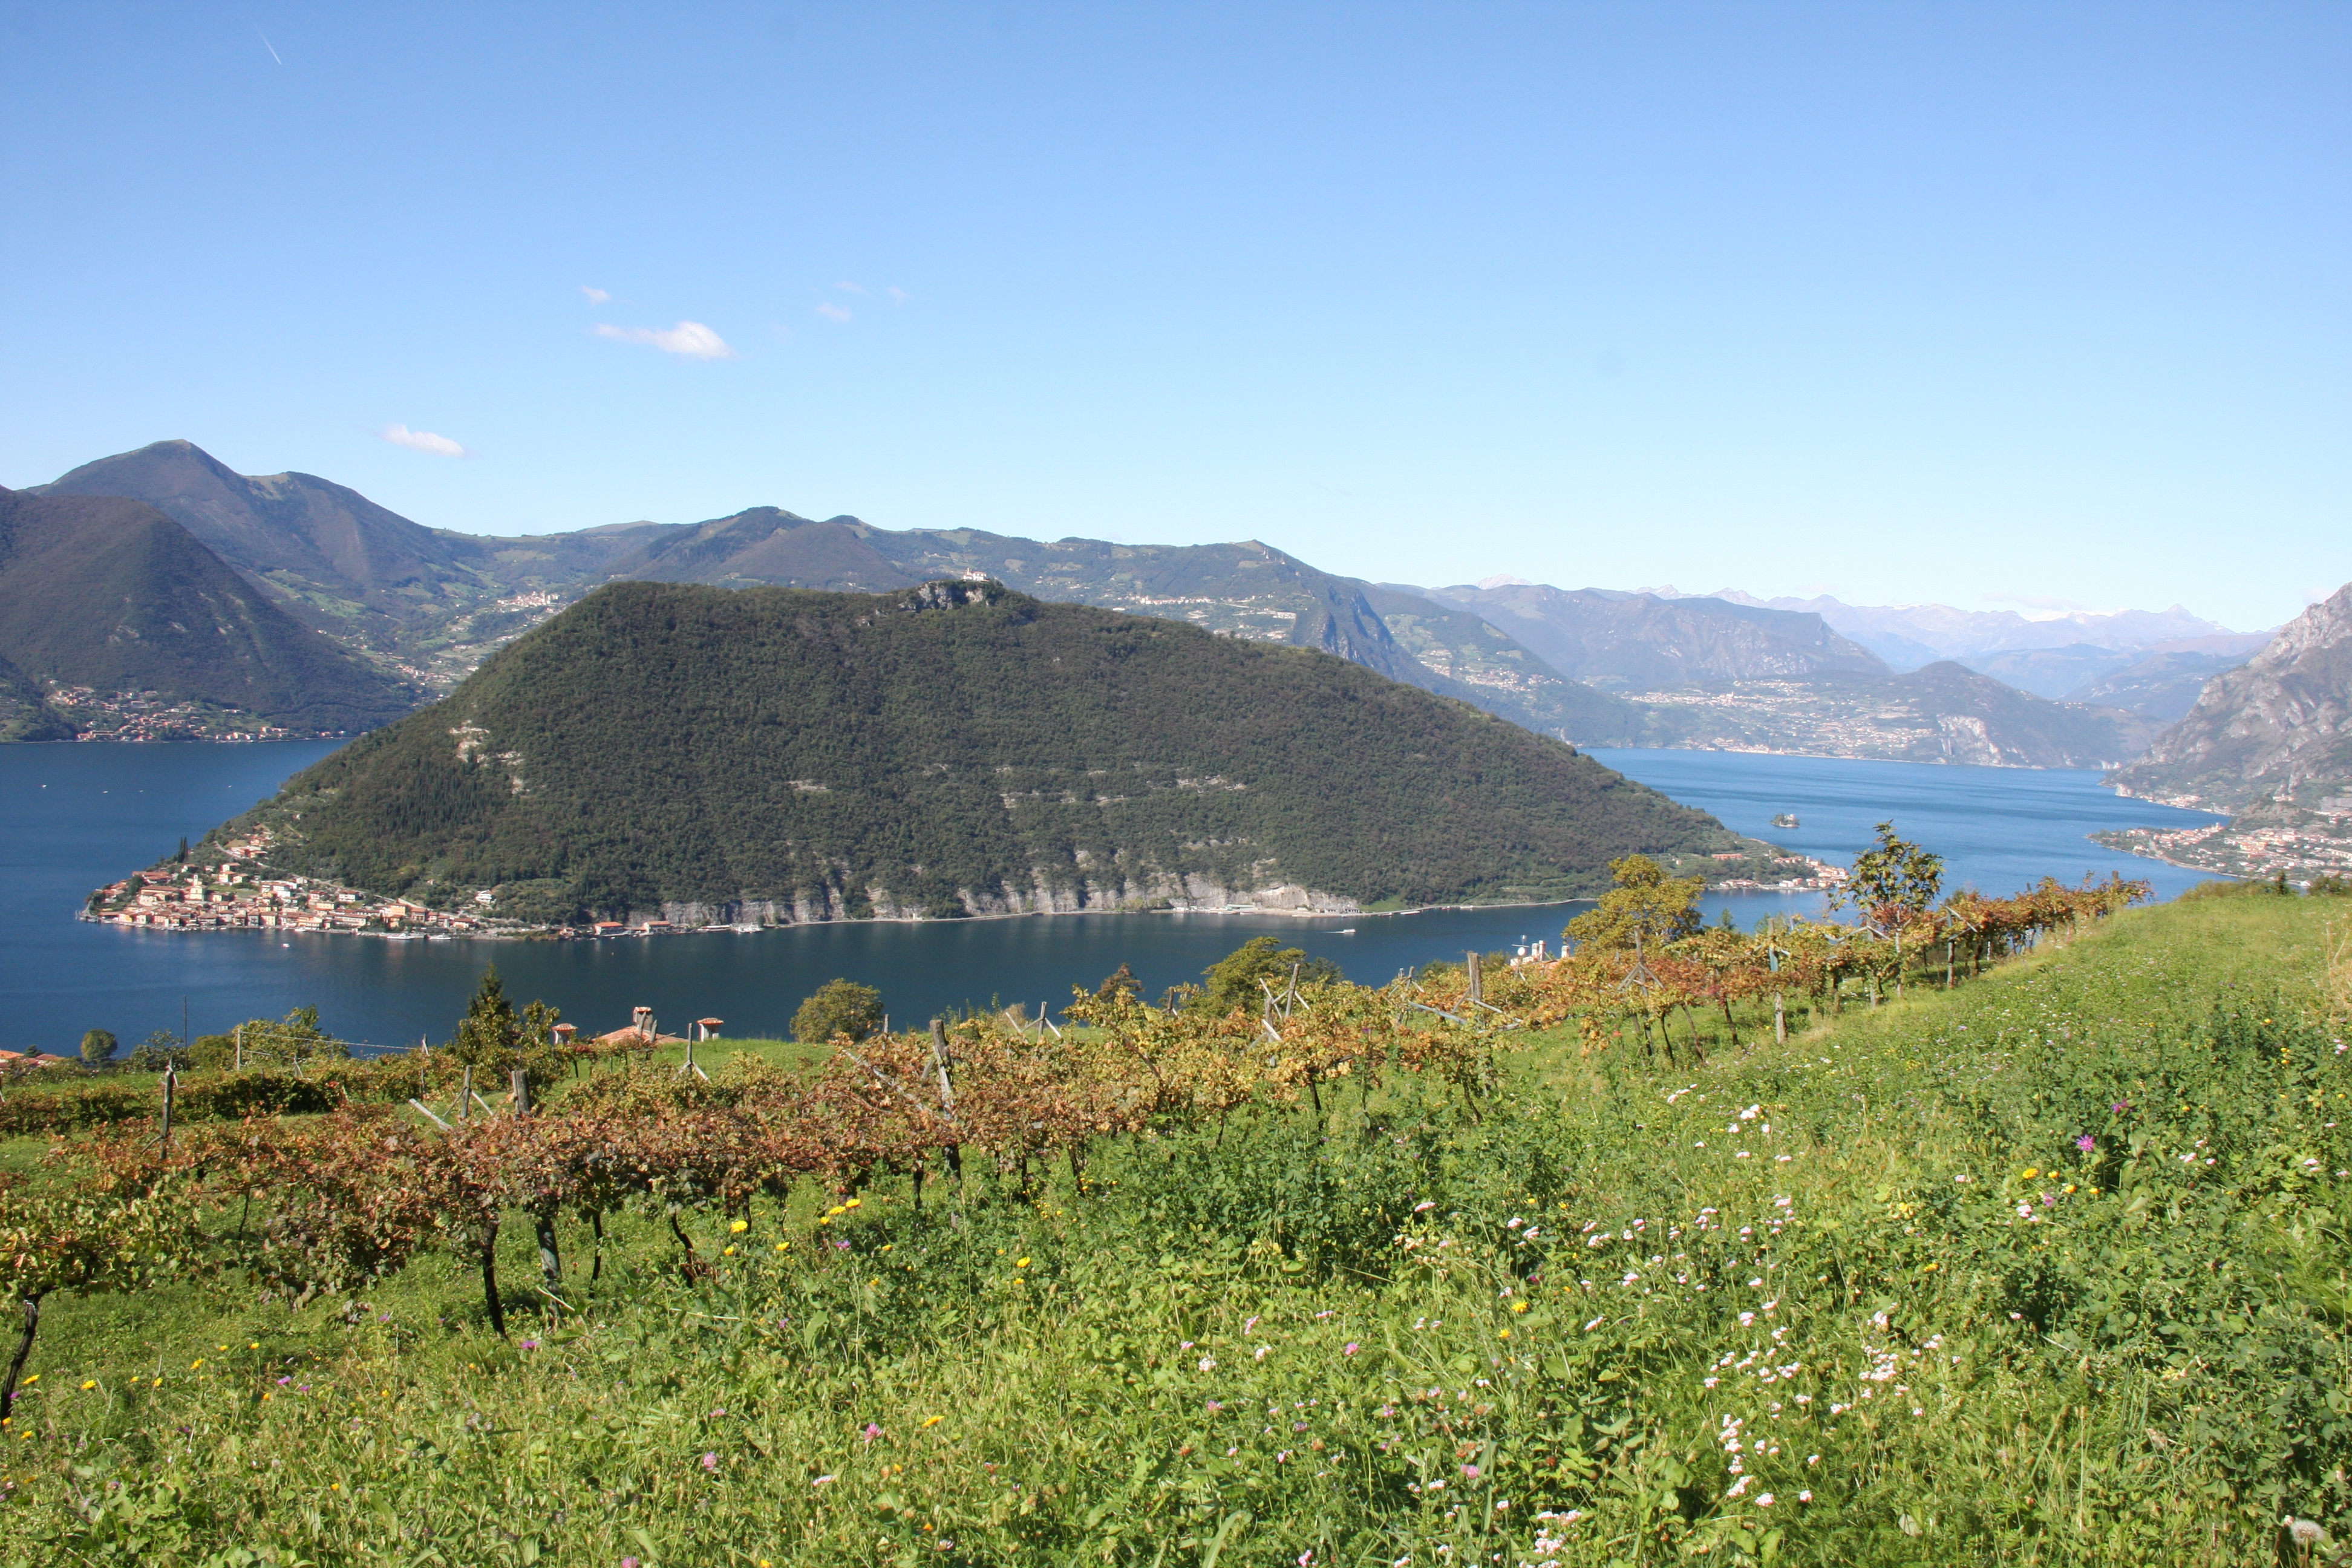
nature, mountainous landforms, mountain, highland, natural landscape, mountain range, lake, wilderness, hill, reservoir, fell, sky, water, hill station, coast, promontory, alps, loch, fjord, mount scenery, ridge, bay, photography, tourism, lake district, tarn, landscape, river, sea, bank, national park, headland, coastal and oceanic landforms, panorama, sound, vacation, plateau, road, massif, cape